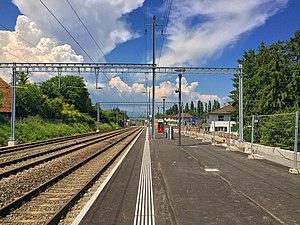
Le nouveau quai de la gare de Pregny-Chambésy.